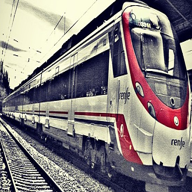
Vehicle type: Trains